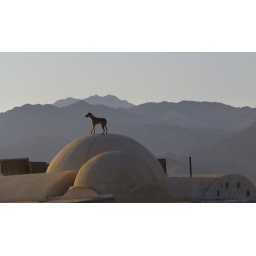
a dog on the roof of santa-catherina monastery in the sinai desert.